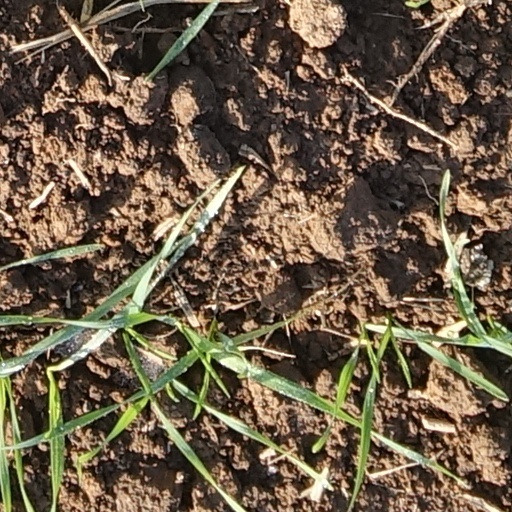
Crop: wheat